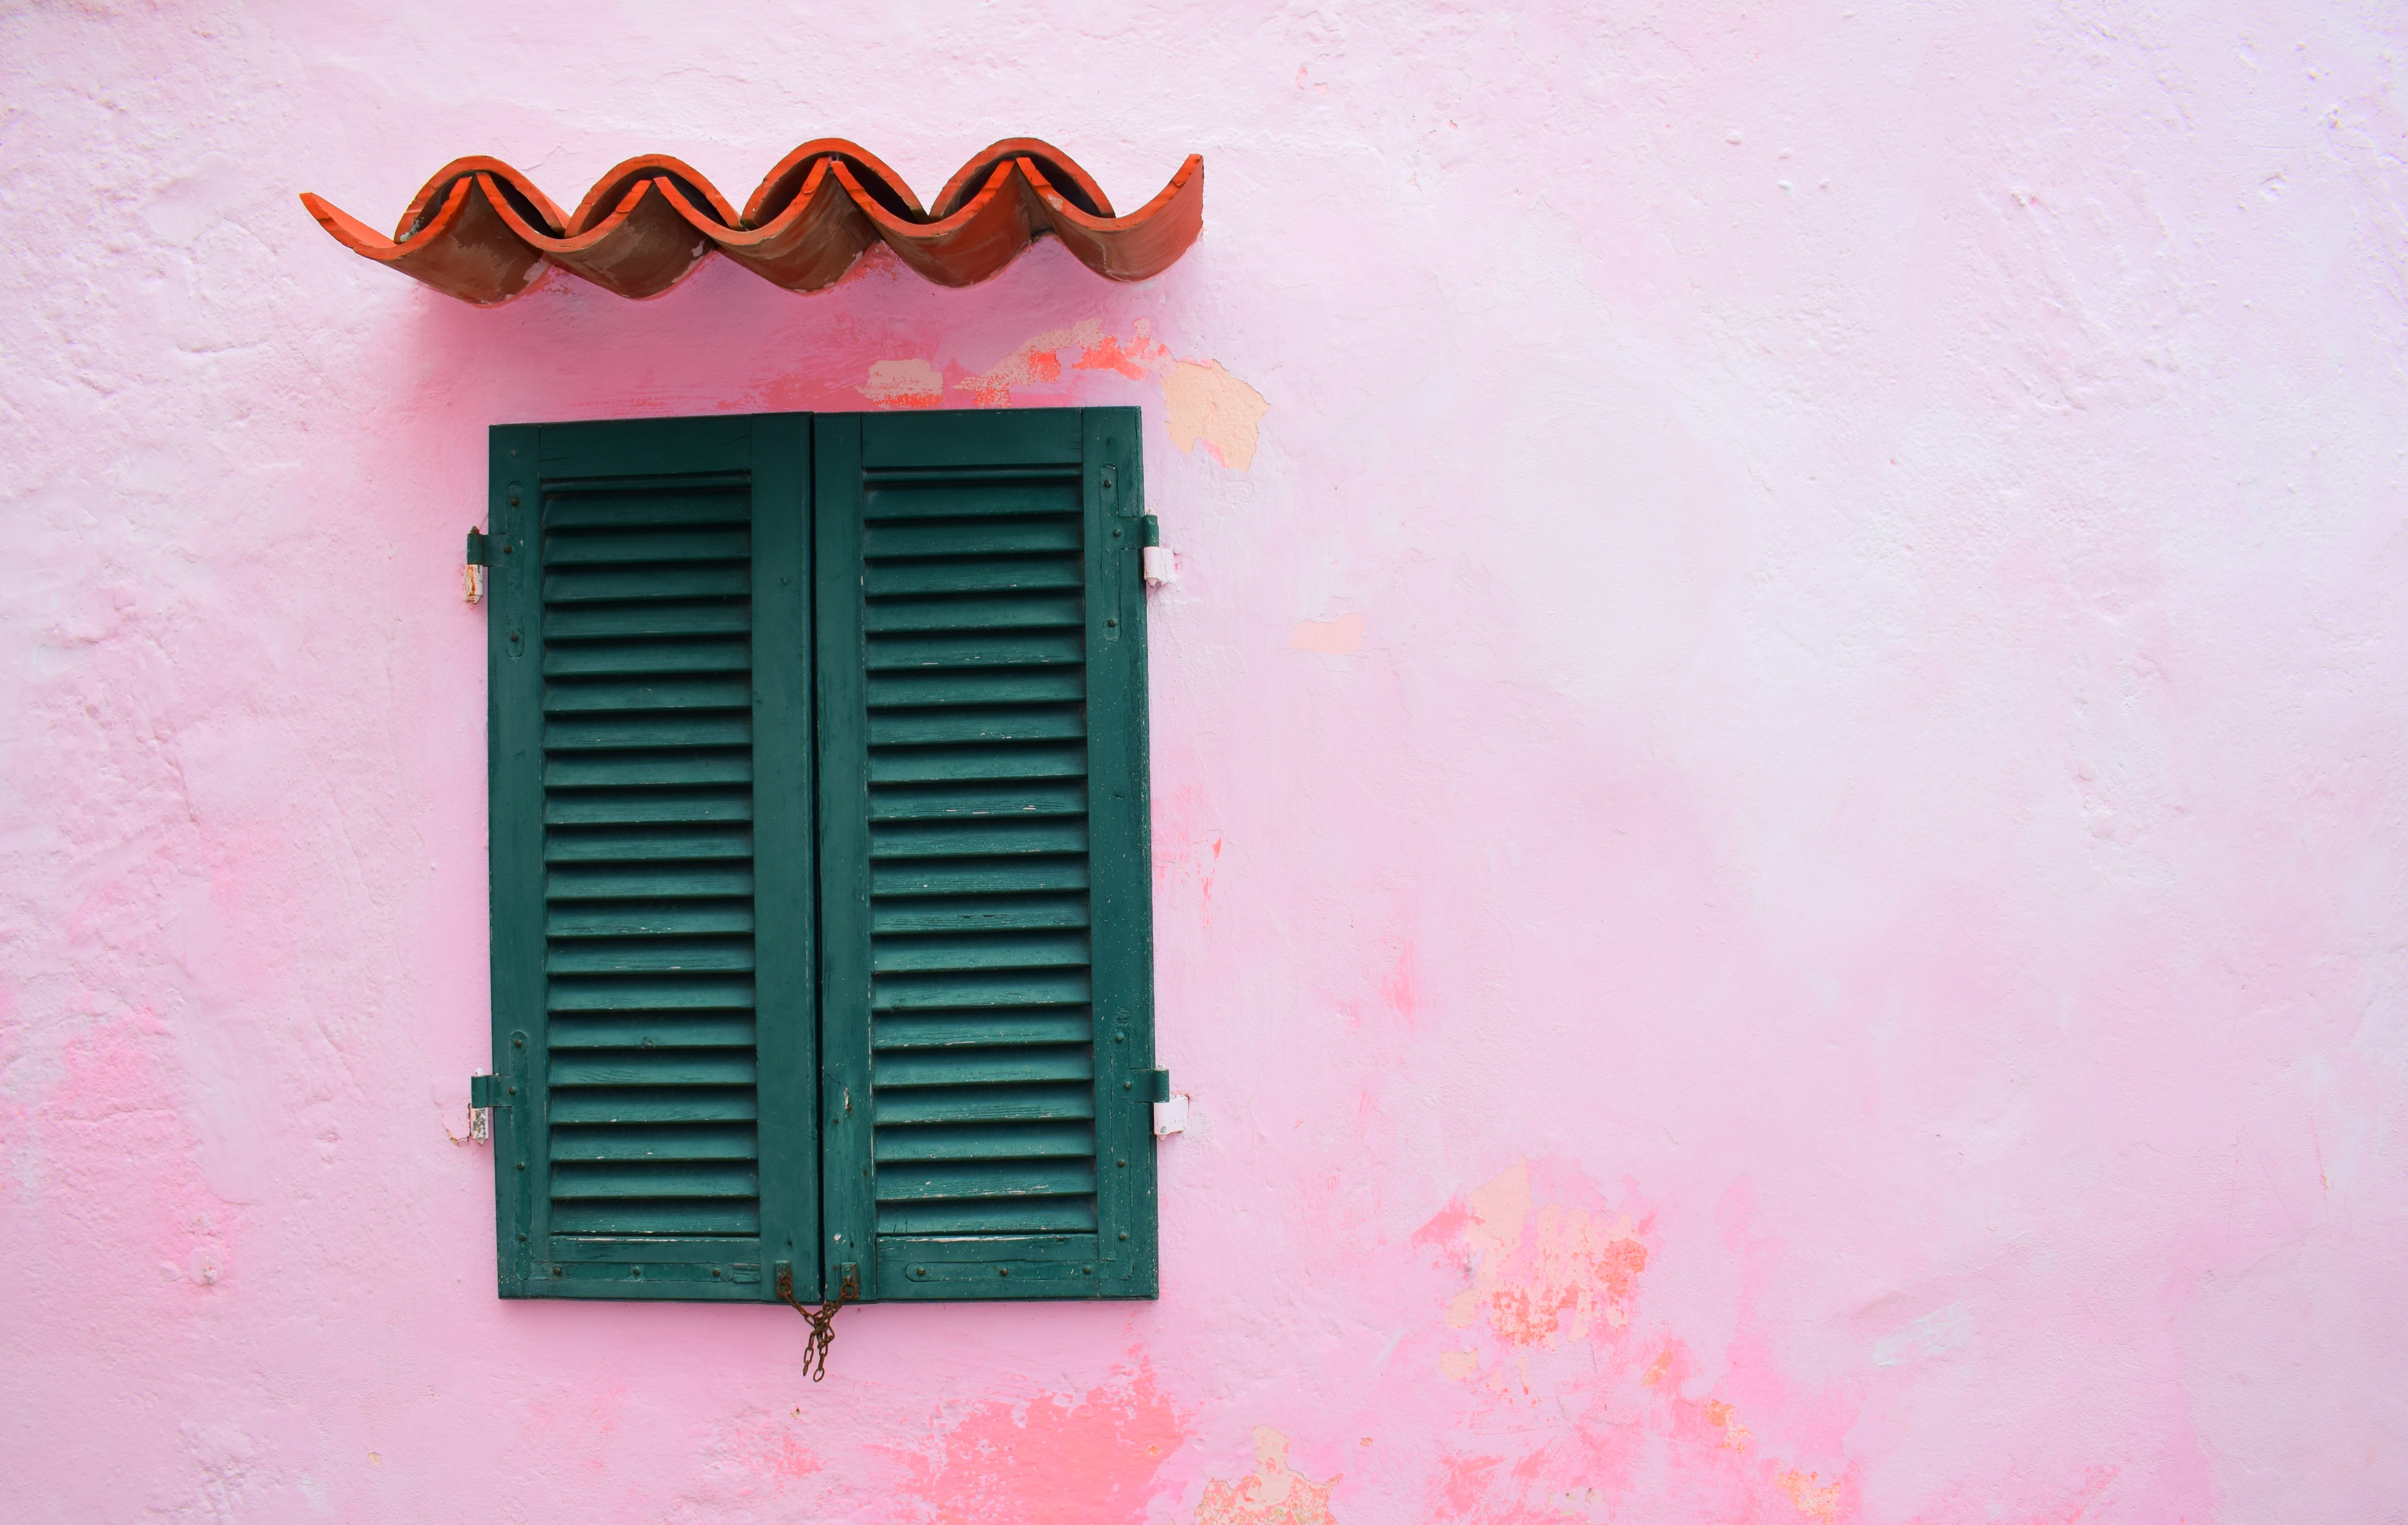
window, wall, red, color, pink, interior design, product, window covering